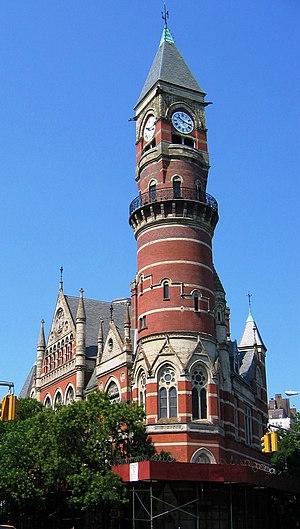
La Jefferson Market Library, est une bibliothèque située au 425 de la 6ᵉ Avenue, à hauteur de la 10ᵉ rue, dans le quartier de Greenwich Village, dans l'arrondissement de Manhattan, à New York. Originellement, l'immeuble avait été conçu pour être un palais de justice, ce qu'il fut, avant de prendre sa fonction actuelle. Son architecture néogothique victorienne marquée est par la complexité de sa forme inspirée par le Moyen Âge, ses dimensions imposantes et ses polychromies.